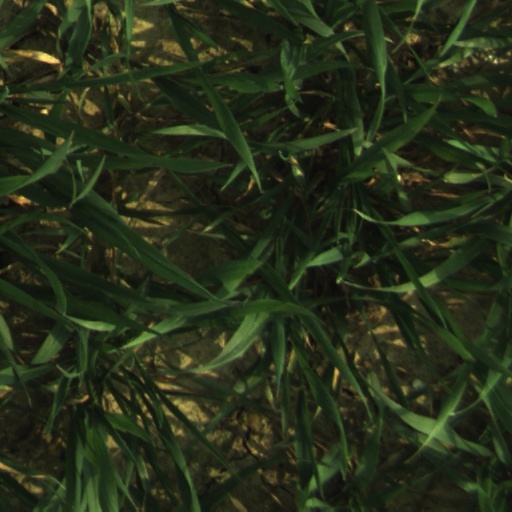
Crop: wheat